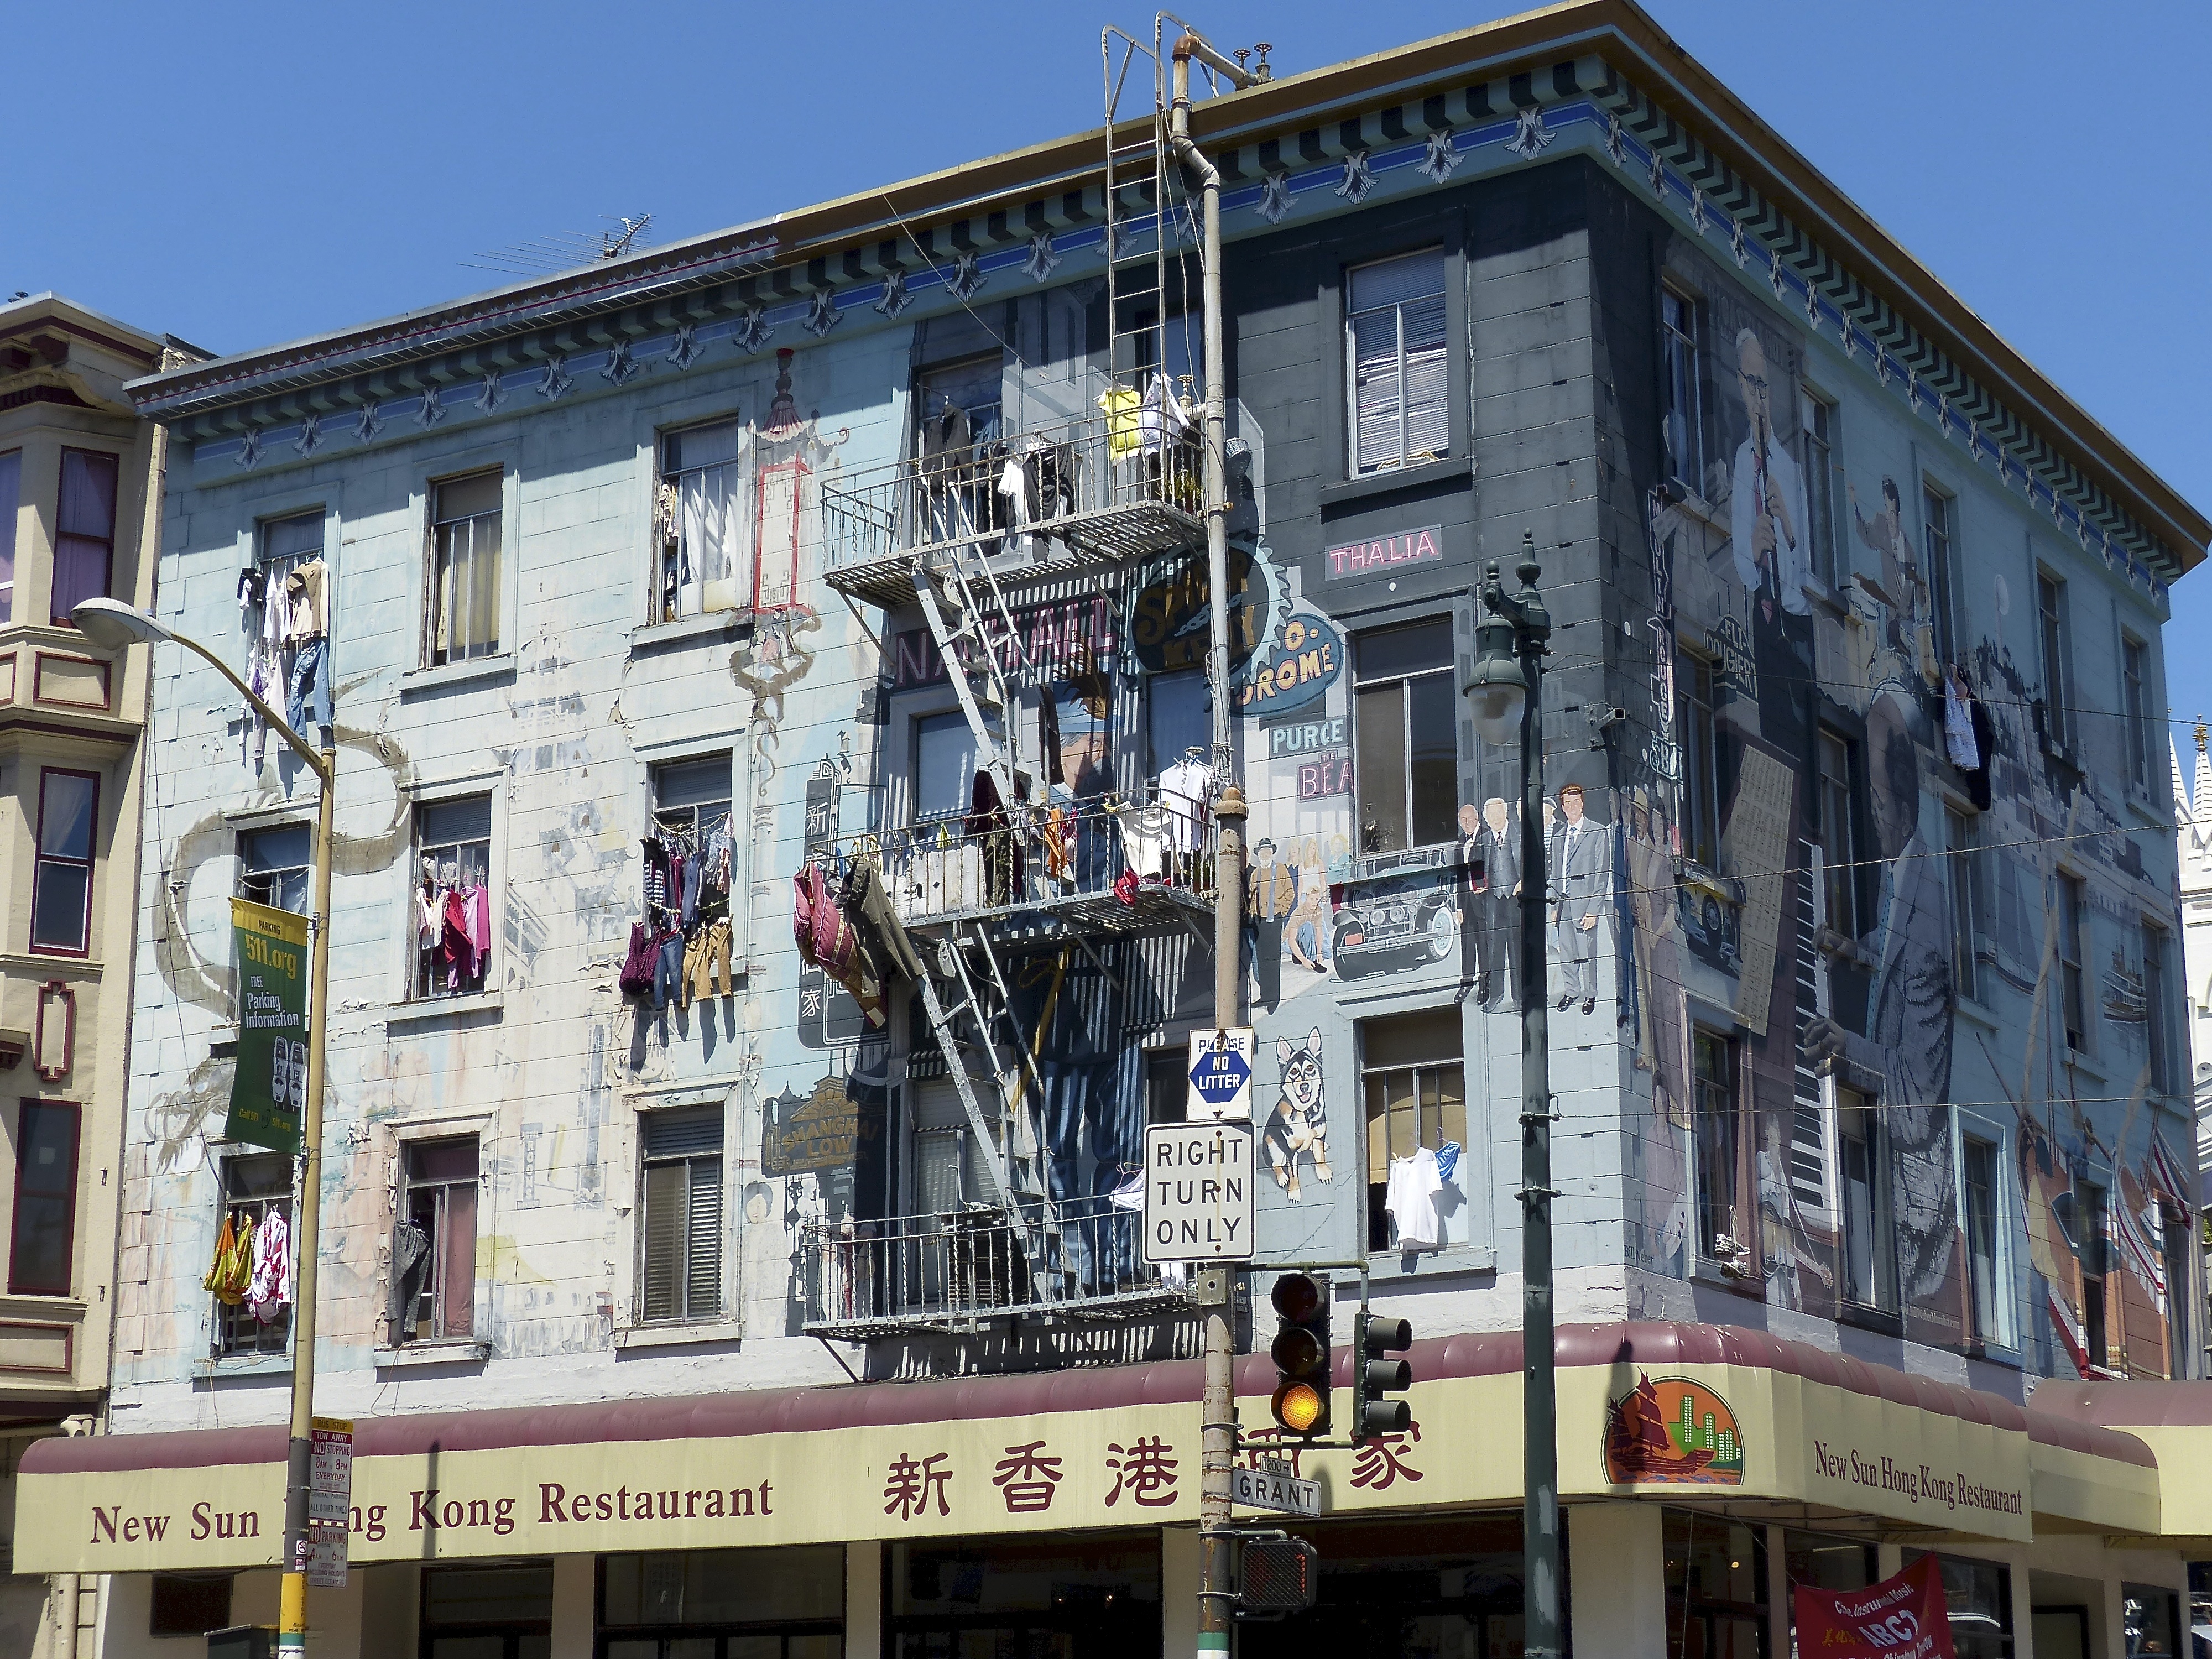
architecture, road, street, town, city, cityscape, downtown, travel, usa, landmark, facade, tourism, california, laundry, sanfrancisco, chinatown, neighbourhood, urban area, human settlement